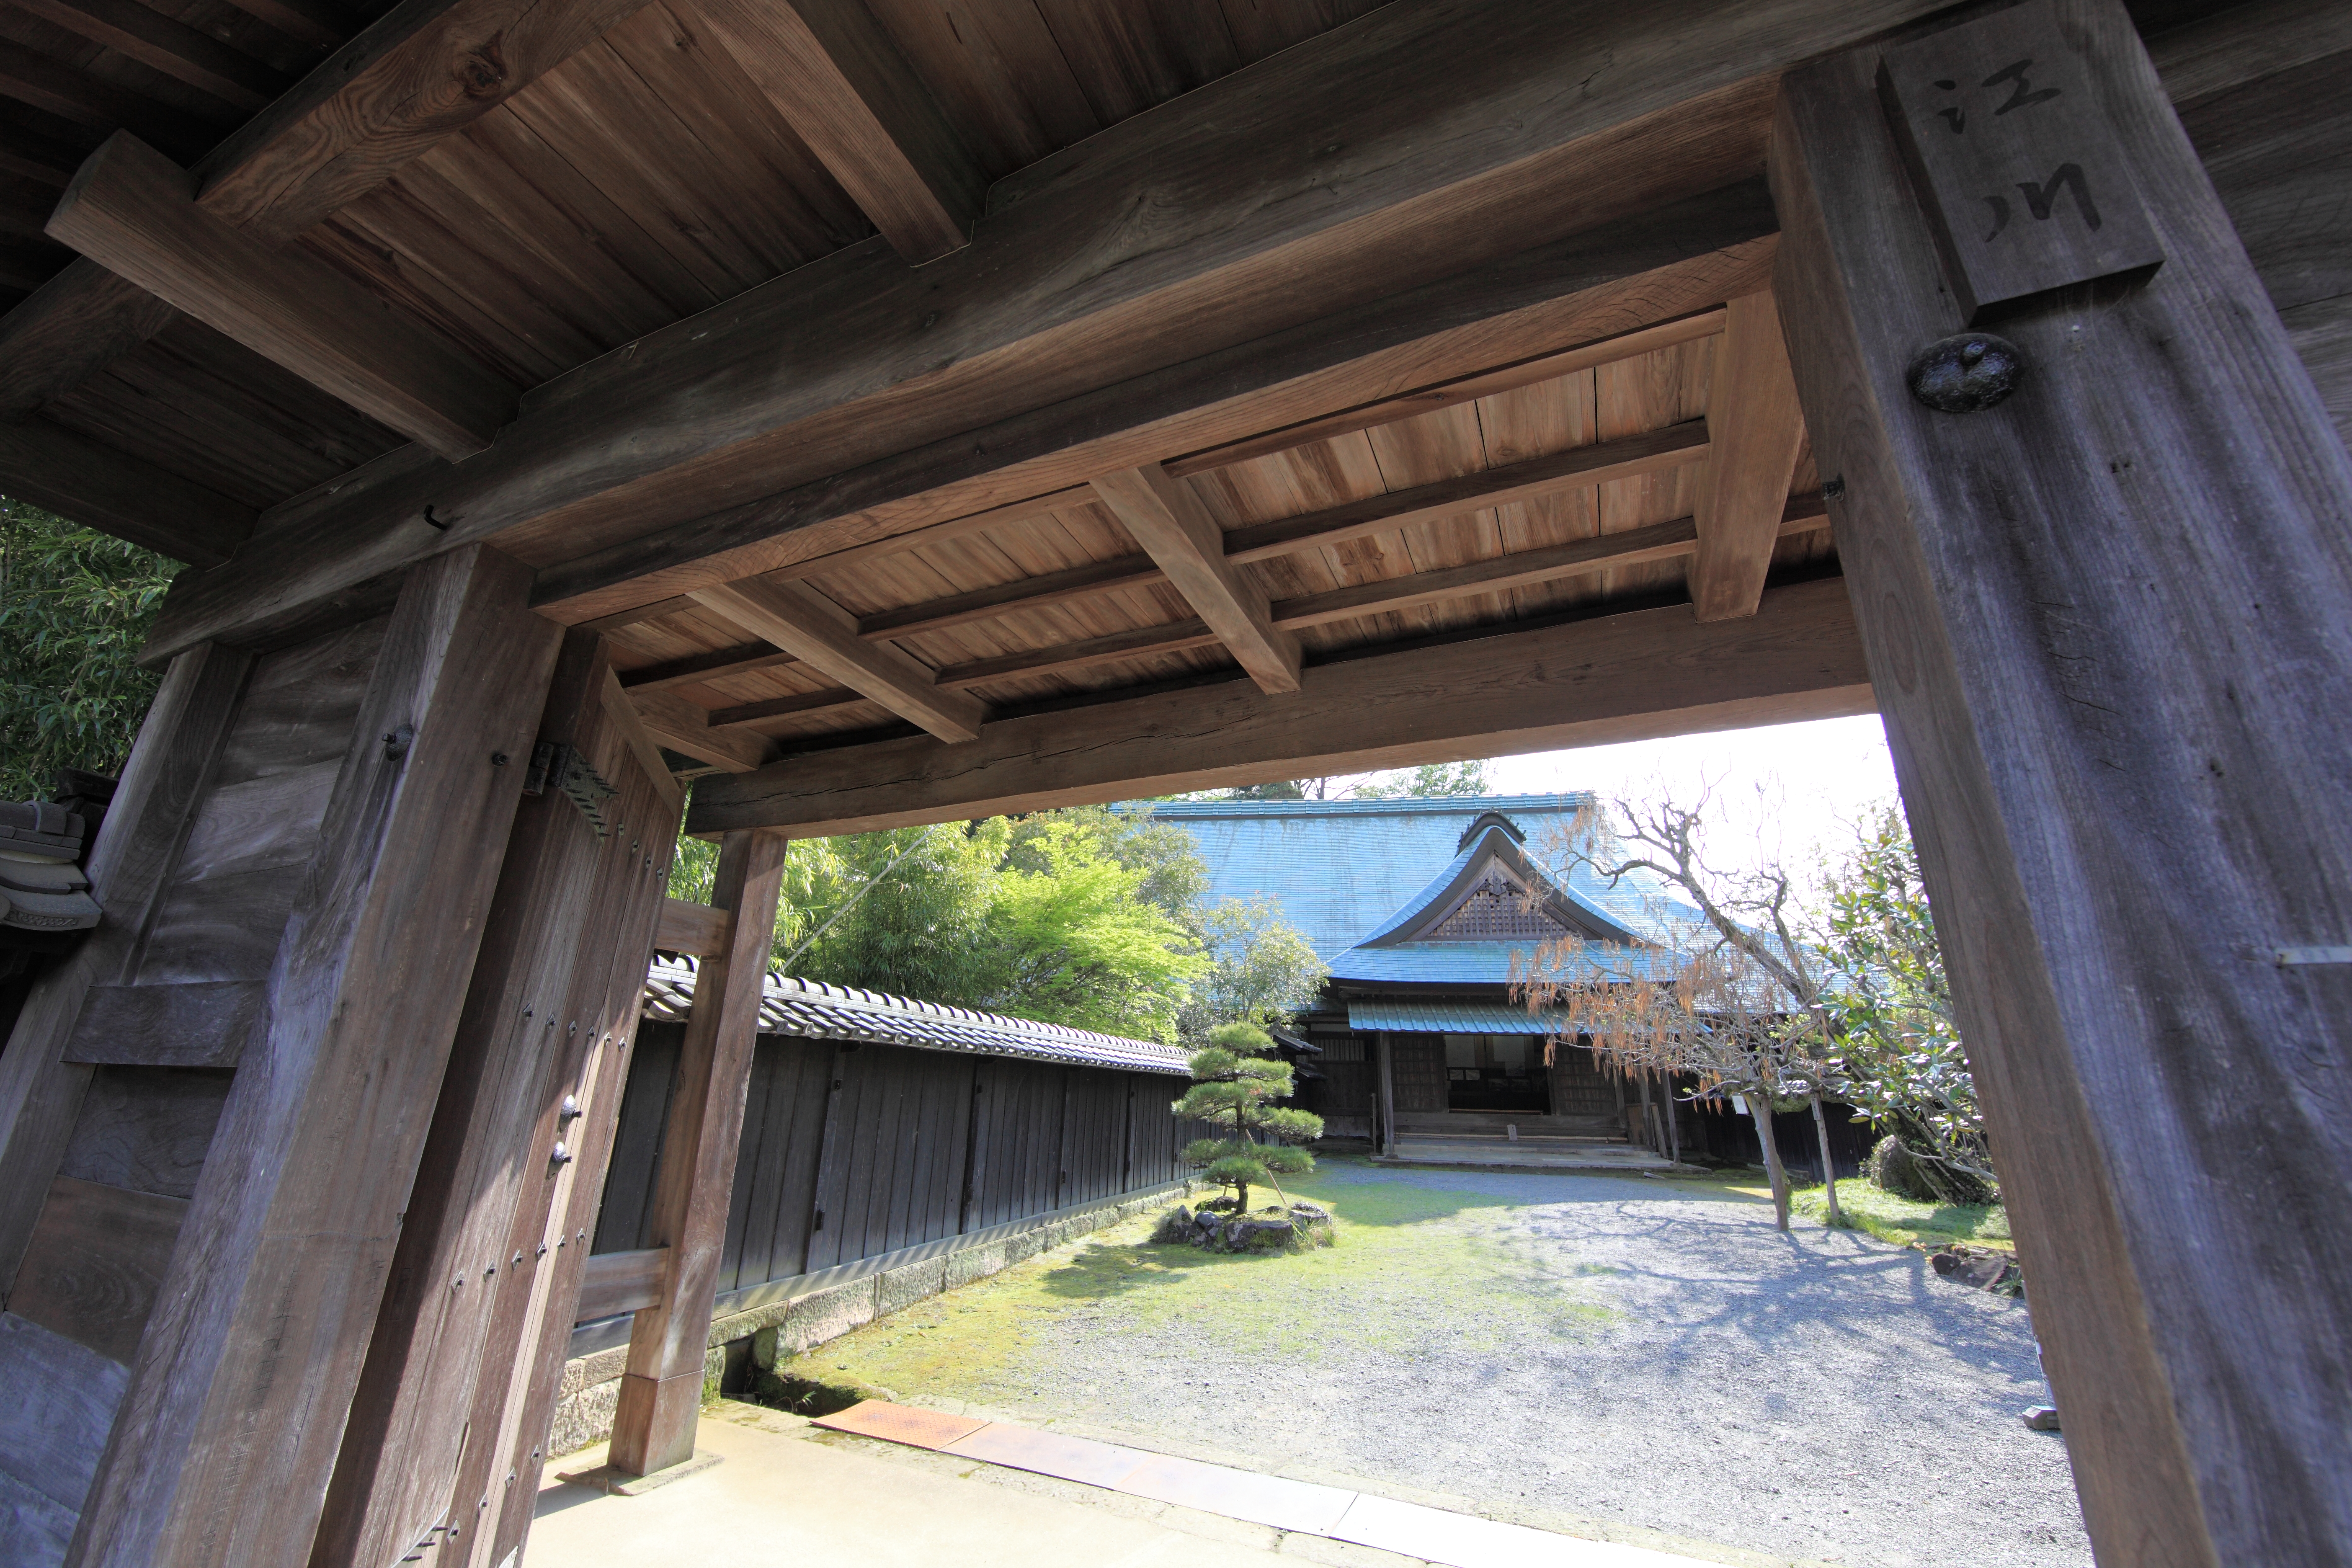
architecture, wood, house, home, high, ancient, property, gate, cool image, 5d, hires, estate, markii, hi, res, resolution, shizuoka, izunokunishi, egawatei